C Kkompany

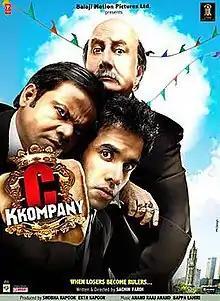
Theatrical release poster

C Kkompany (alternatively "C Company") is a 2008 Indian Hindi-language comedy film directed by debutant Sachin Yardi, and produced by Ekta Kapoor and Shobha Kapoor. The film stars Tusshar Kapoor, Rajpal Yadav, Raima Sen and Anupam Kher. It released on 29 August 2008 to negative reviews from critics, and was a failure at the box office.